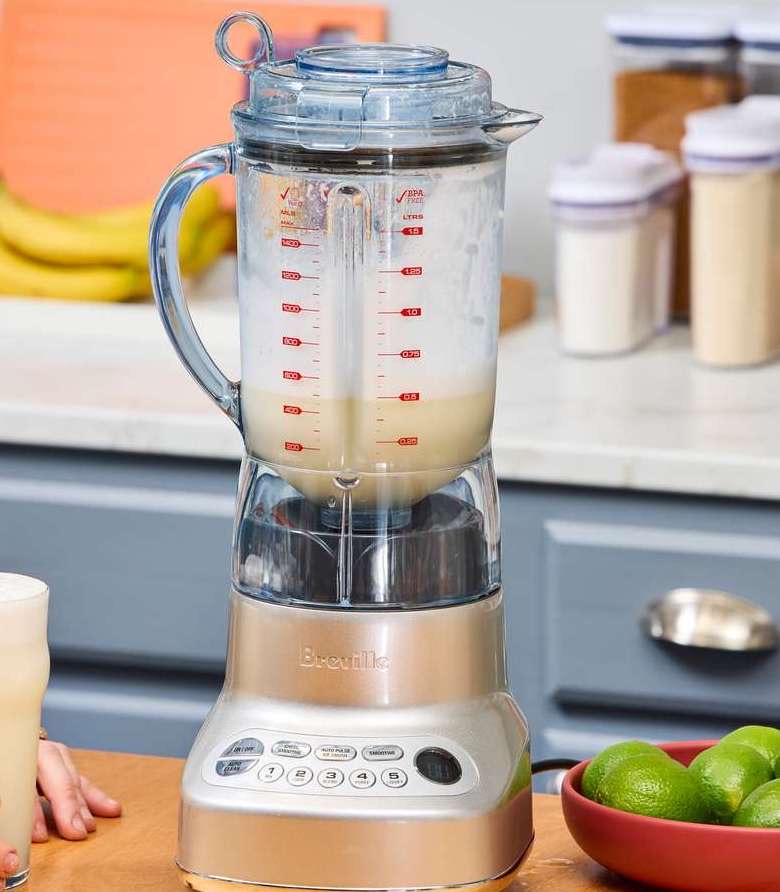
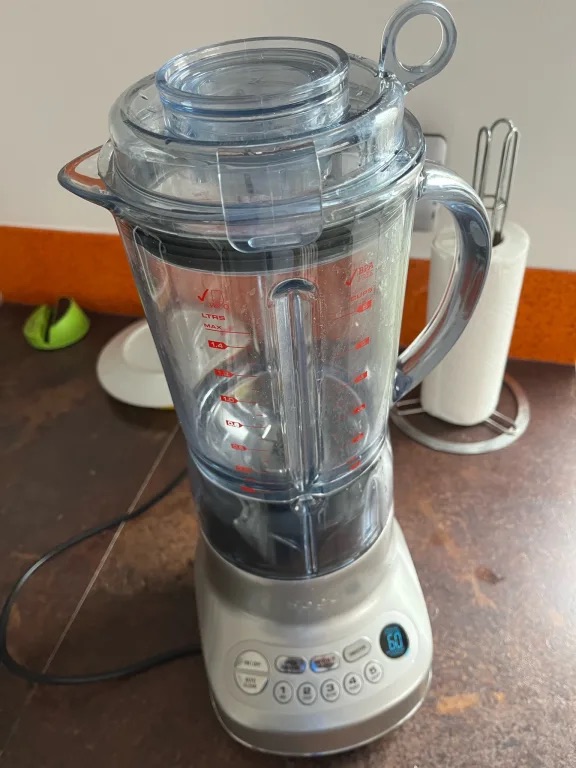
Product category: misc
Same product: yes